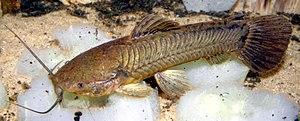
Callichthys est un genre de poissons-chats d'eau douce appartenant à la famille des Callichthyidae.
Callichthys callichthys, également appelé cascarudo, poisson-chat armé, poisson-chat bubblenest, hassar, ou poisson-chat, est un poisson d'eau douce subtropical appartenant à la sous-famille Callichthyinae de la famille des Callichthyidae.
La province de Salta est une province de l'Argentine, située à l'extrême nord-ouest du pays. Elle est limitée au nord par la province de Jujuy et par la Bolivie, à l'est par le Paraguay, Formosa et la province du Chaco, au sud par les provinces de Santiago del Estero, de Tucumán et de Catamarca, enfin à l'ouest par le Chili.